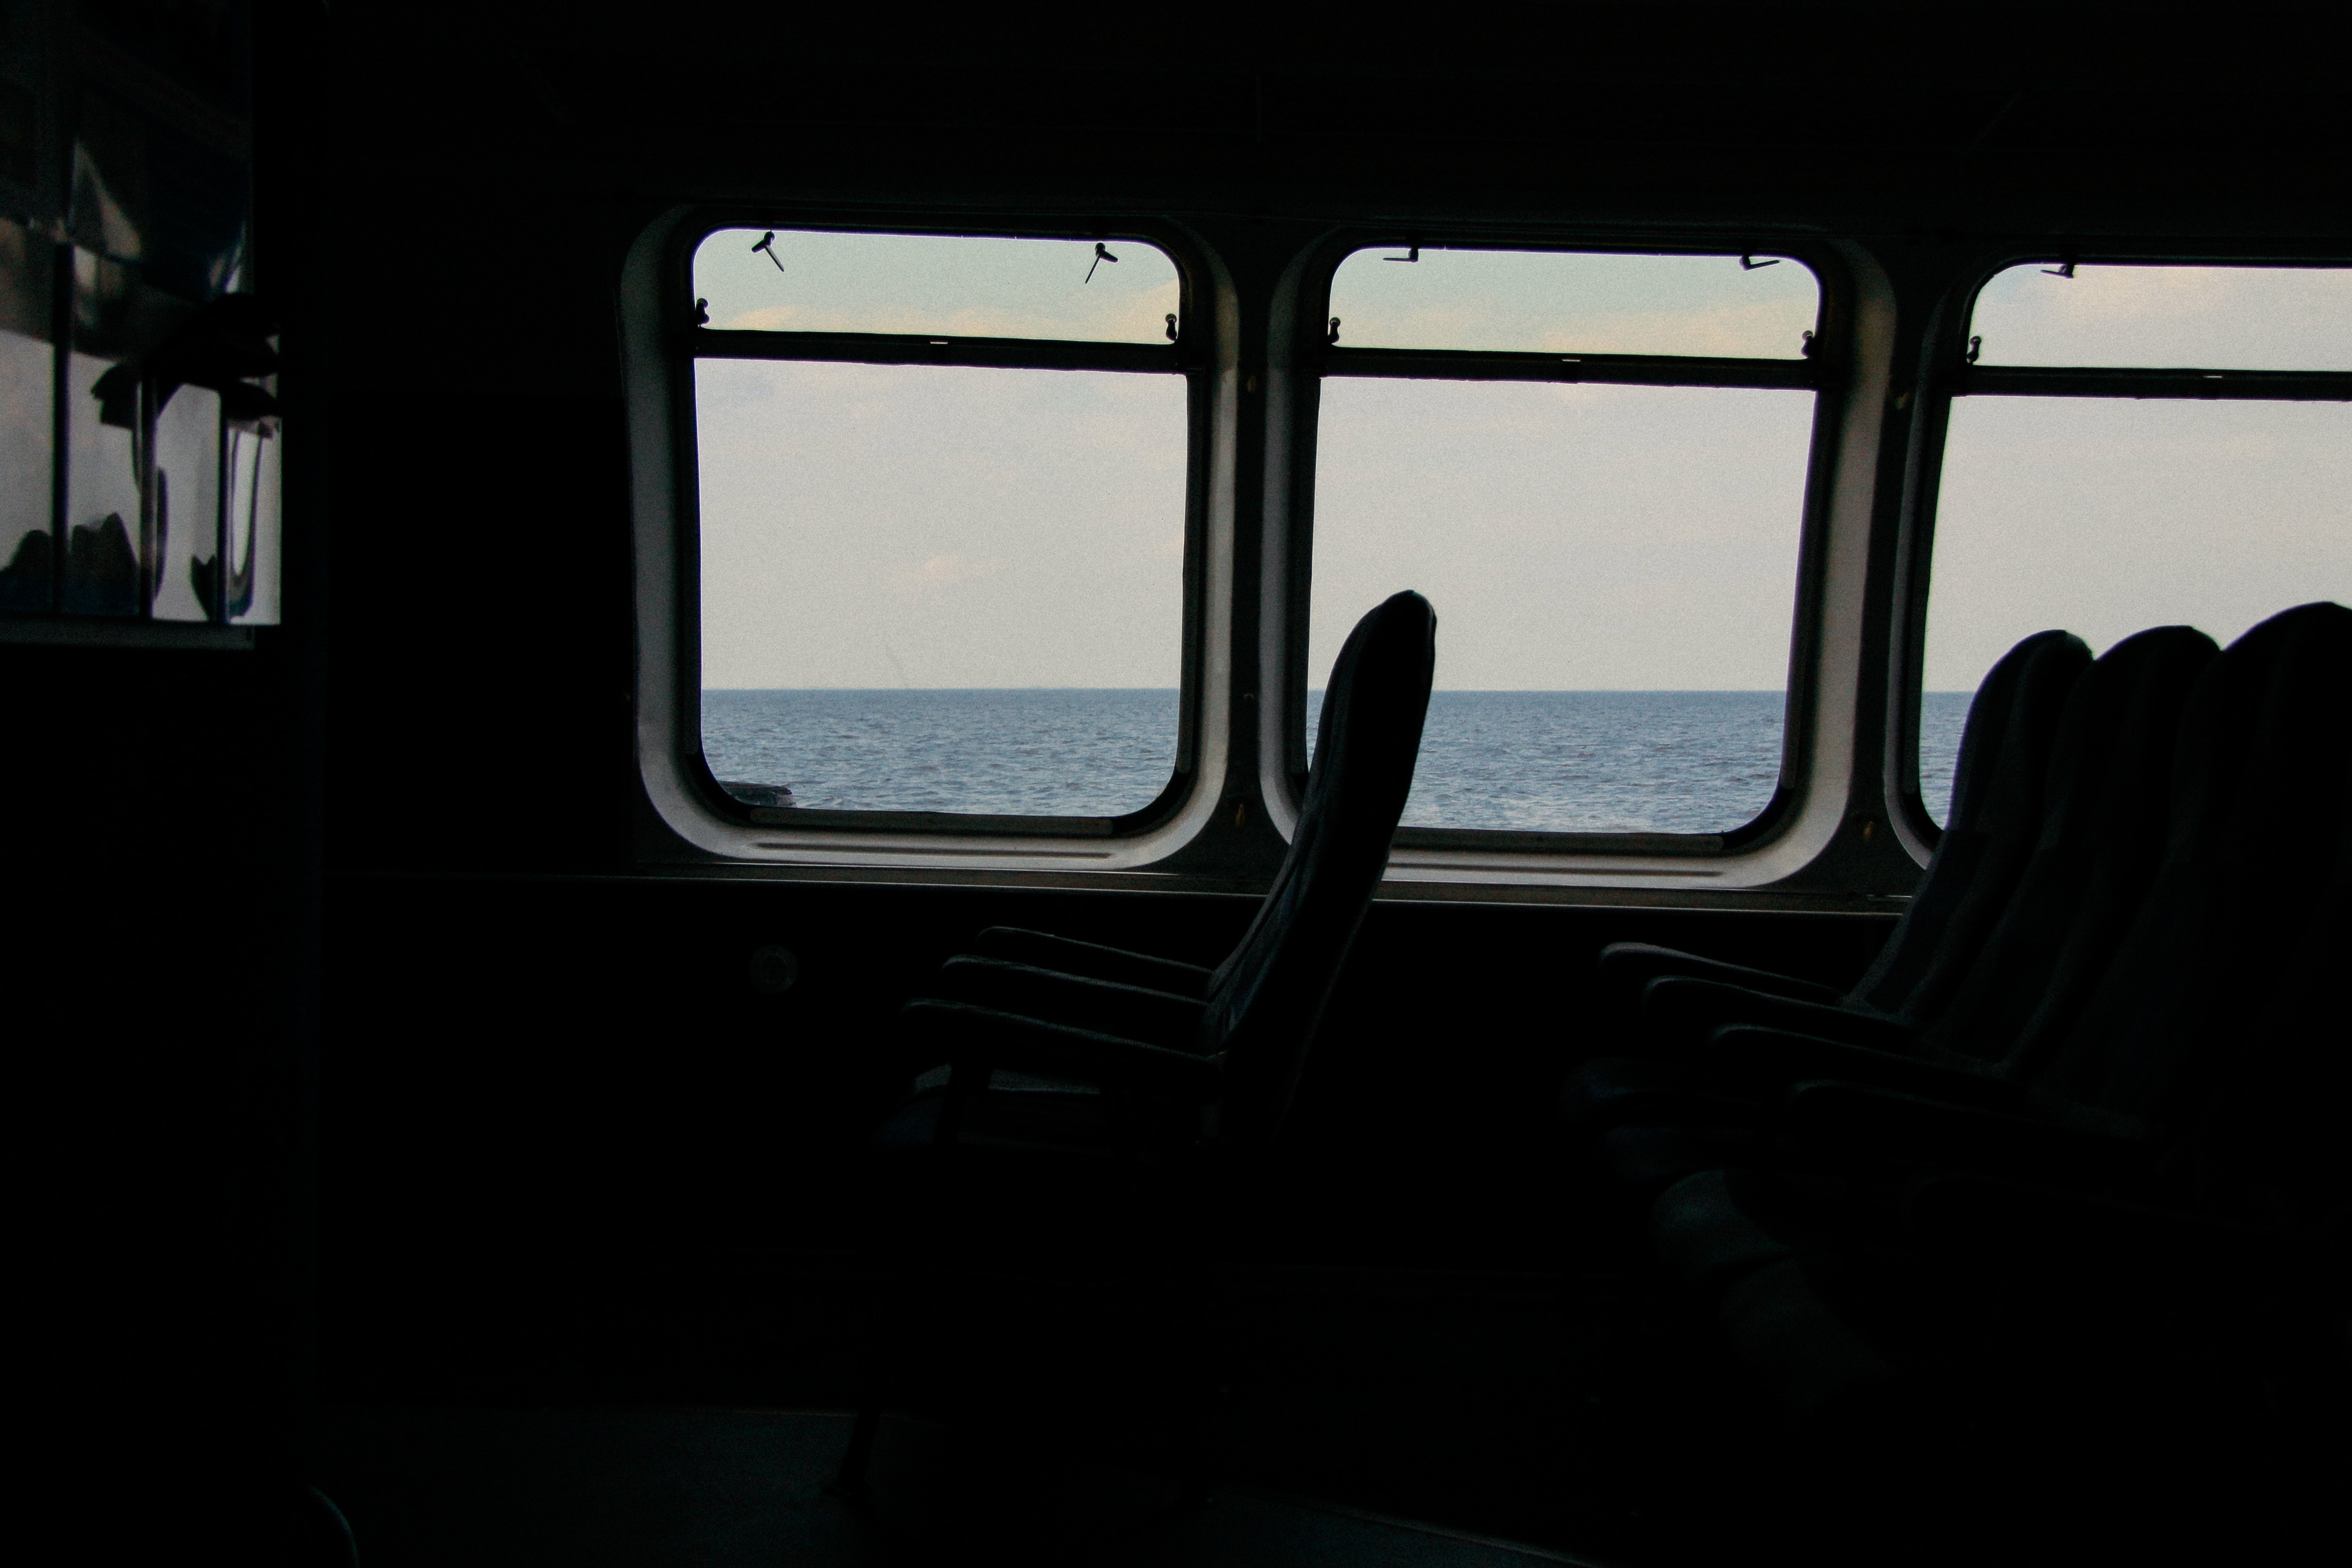
car, window, van, vehicle, bumper, automobile make, automotive exterior